Les Paradis artificiels

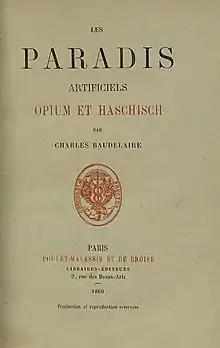

Les Paradis Artificiels (English: Artificial Paradises) is a book by French poet Charles Baudelaire, first published in 1860, about the state of being under the influence of opium and hashish. Baudelaire describes the effects of the drugs and discusses the way in which they could theoretically aid mankind in reaching an "ideal" world. The text was influenced by Thomas De Quincey's "Confessions of an English Opium-Eater" and "Suspiria de Profundis".